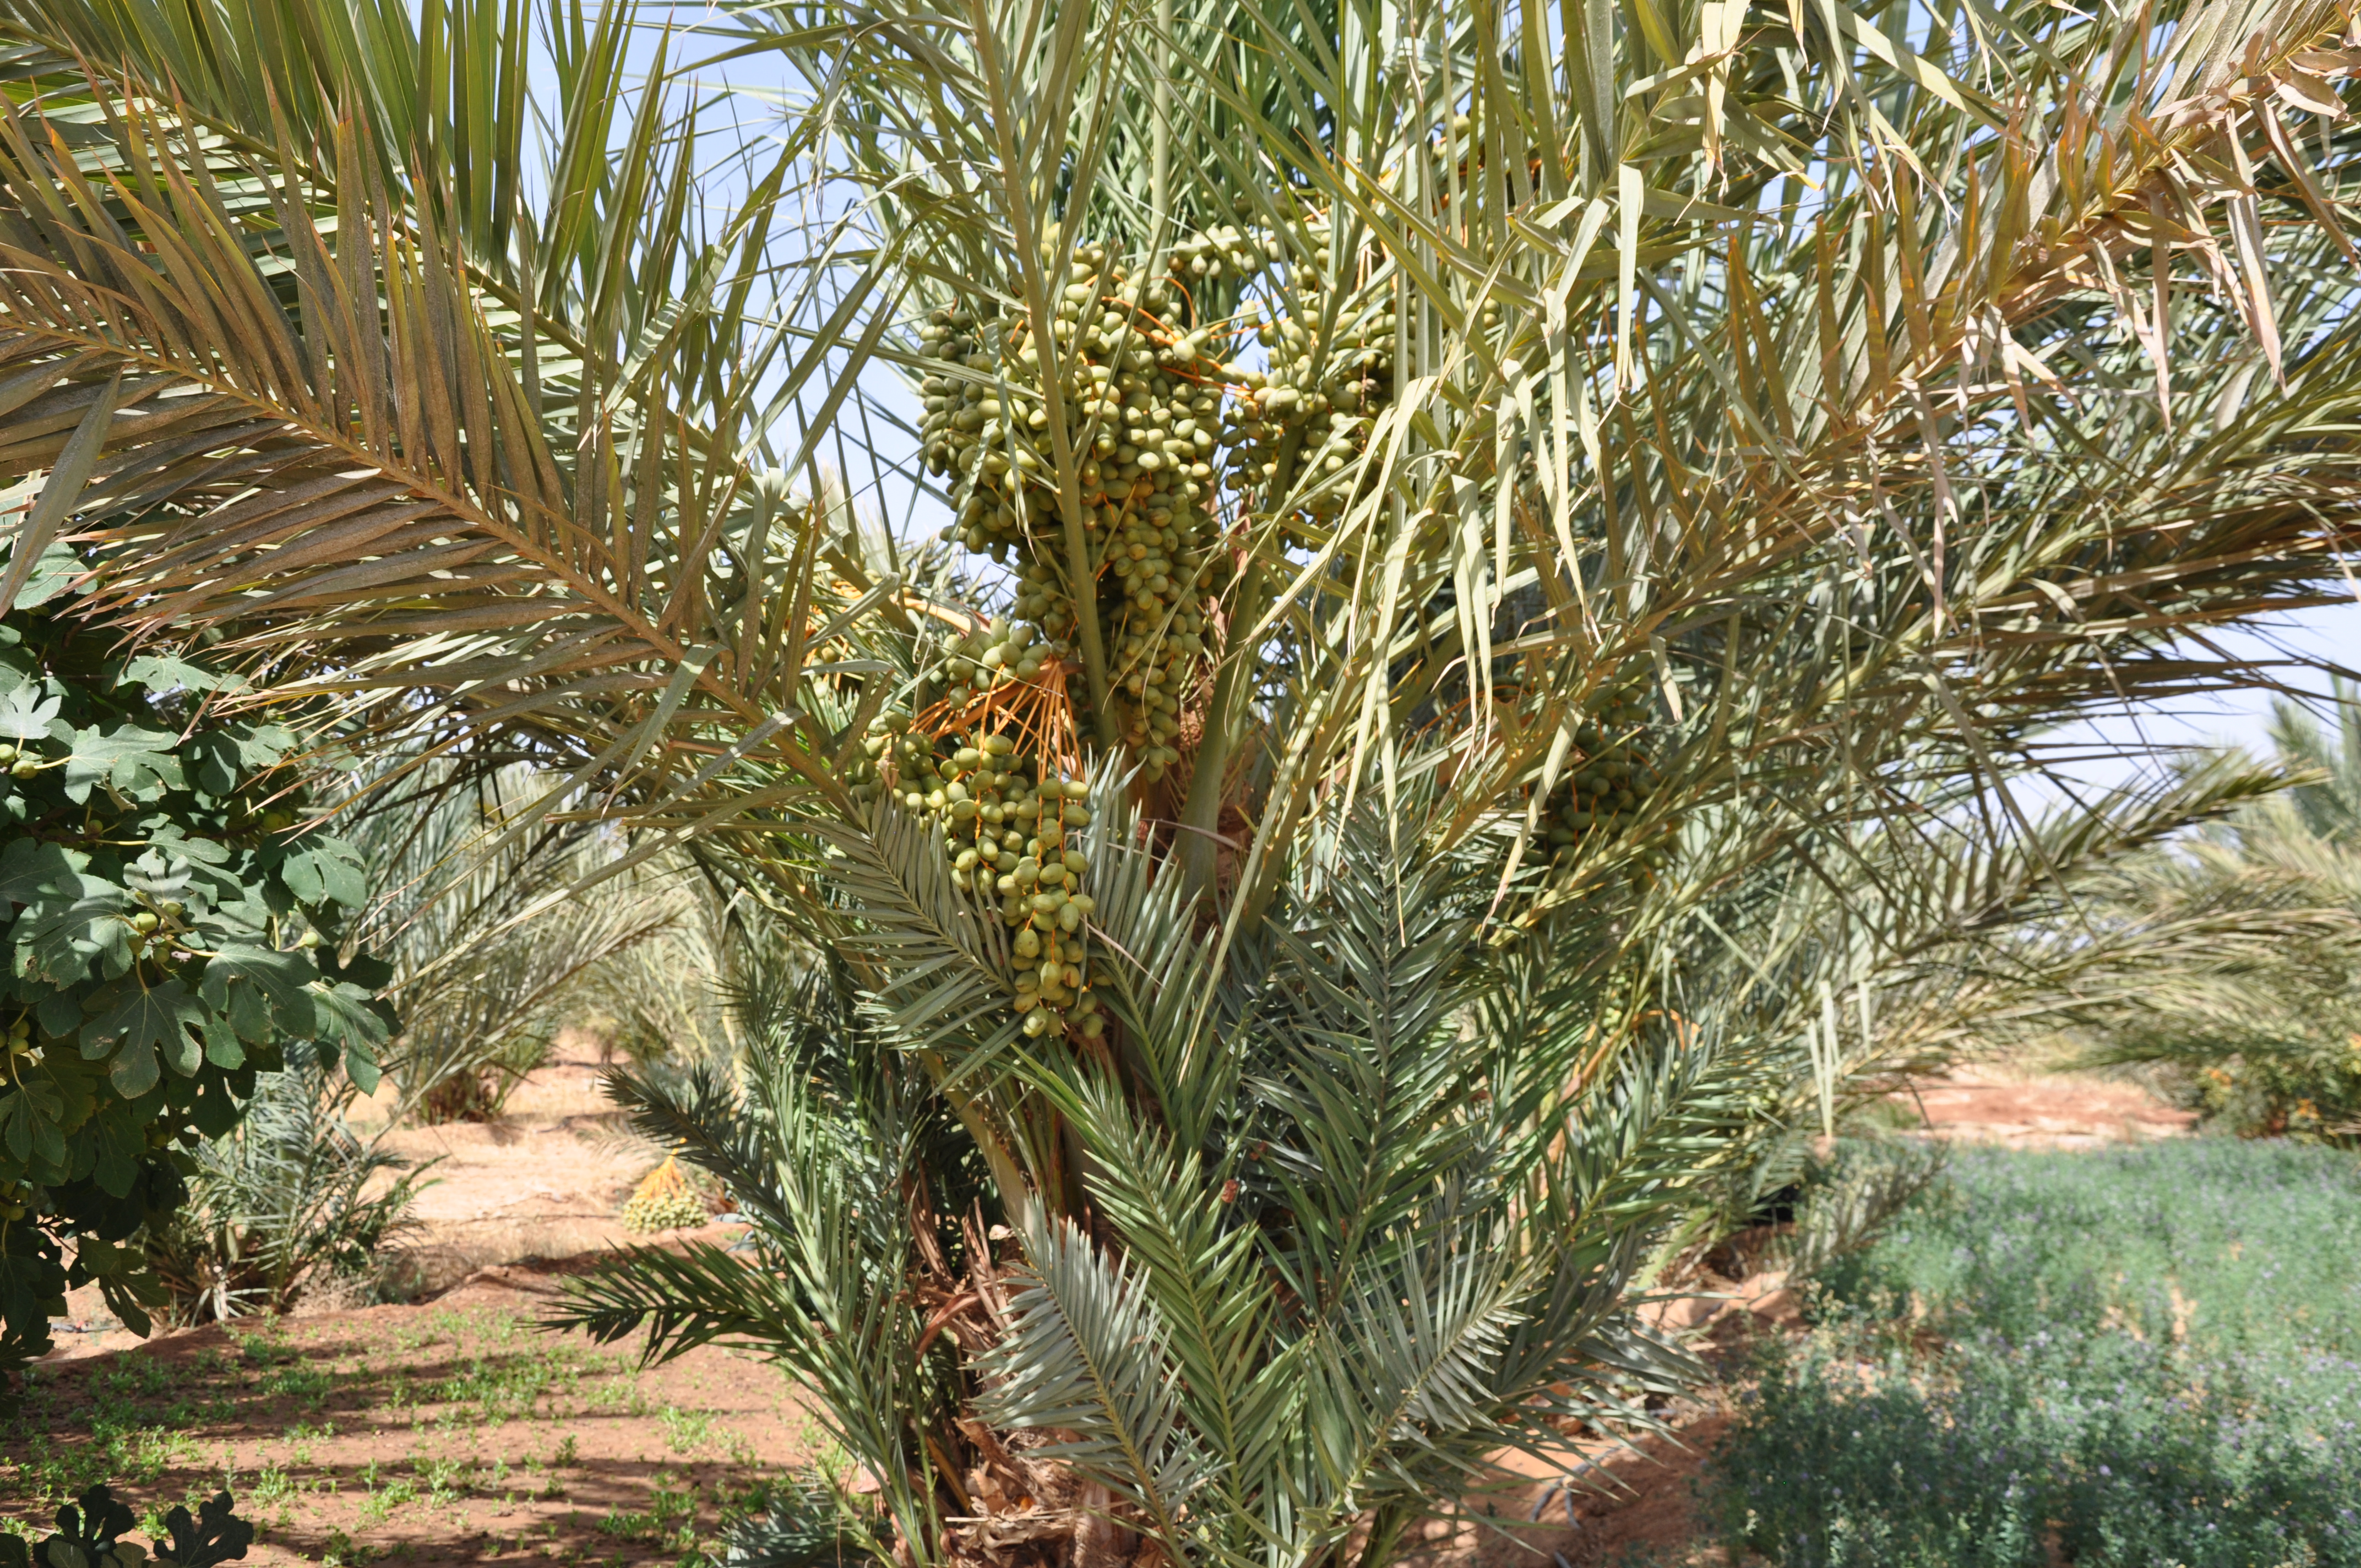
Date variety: Boumajhoul